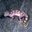
Label: lizard